Hurricane Tammy

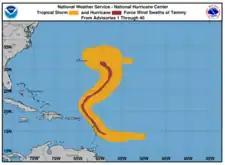
Wind field history of Tammy from October 18–29. Despite its close proximity to the Leeward Islands, hurricane-force winds did not generally affect the area due to the cyclone's small size.

Guadeloupe issued a , schools were closed and movement prohibited. An emergency shelter was opened up in Guadeloupe. The island mobilized 600 gendarmes, 200 firefighters, and a hundred police.